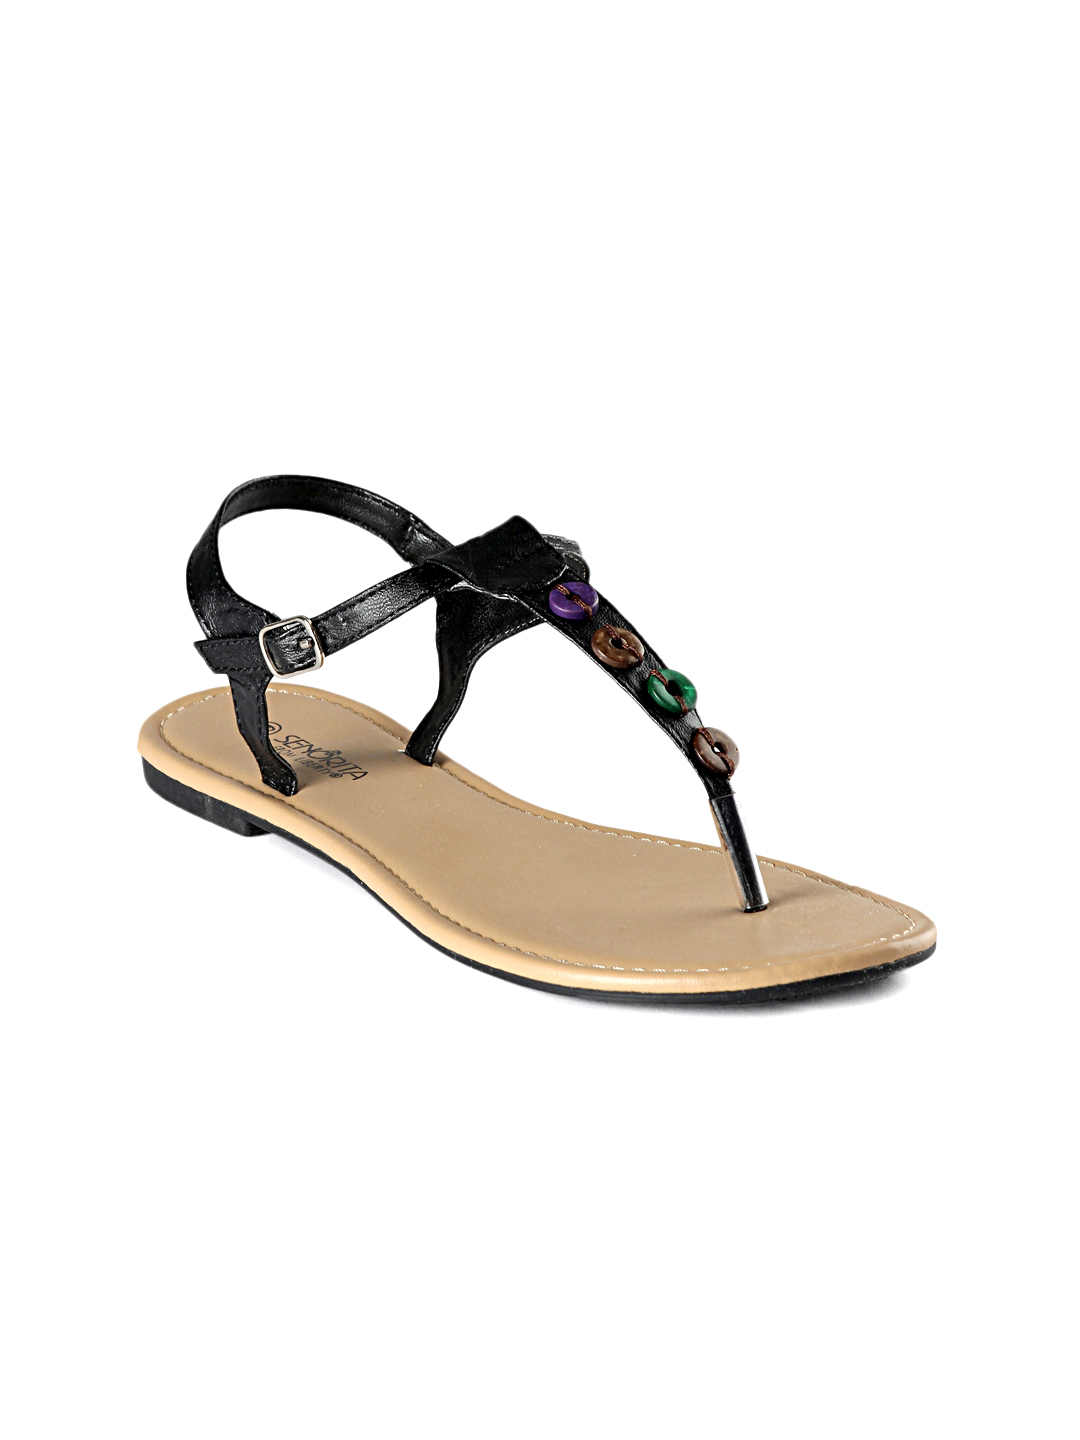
Senorita Women Black Flats
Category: Footwear / Shoes / Heels
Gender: Women
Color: Black
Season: Summer 2012
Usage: Casual